Adel al-Jubeir

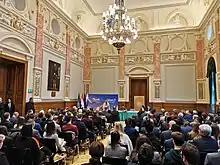
Adel al-Jubeir giving a lecture in Budapest

While on diplomatic mission in Budapest, Adel al-Jubeir gave a lecture on Saudi Foreign Policy and Reforms Of Vision 2030.